Amsterdam

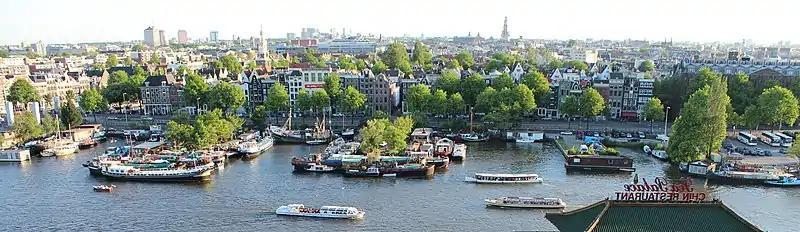

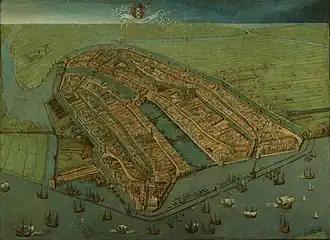
A 1538 painting by Cornelis Anthonisz showing a bird's-eye view of Amsterdam. The famous Grachtengordel had not yet been established.

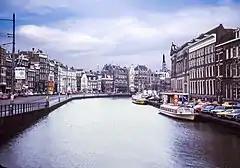
Rokin – November 1977

Amsterdam is located in the Western Netherlands, in the province of North Holland, the capital of which is not Amsterdam, but rather Haarlem. The river Amstel ends in the city centre and connects to a large number of canals that eventually terminate in the IJ. Amsterdam's elevation is about below sea level. The surrounding land is flat as it is formed of large polders. An artificial forest, Amsterdamse Bos, is in the southwest. Amsterdam is connected to the North Sea through the long North Sea Canal.